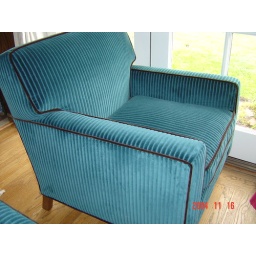
Boxy club chair upholstered in wide- wale corduroy with contrast brown velvet welt cord.